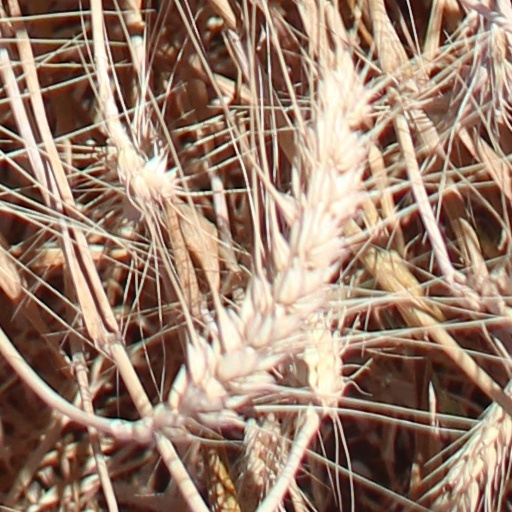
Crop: wheat